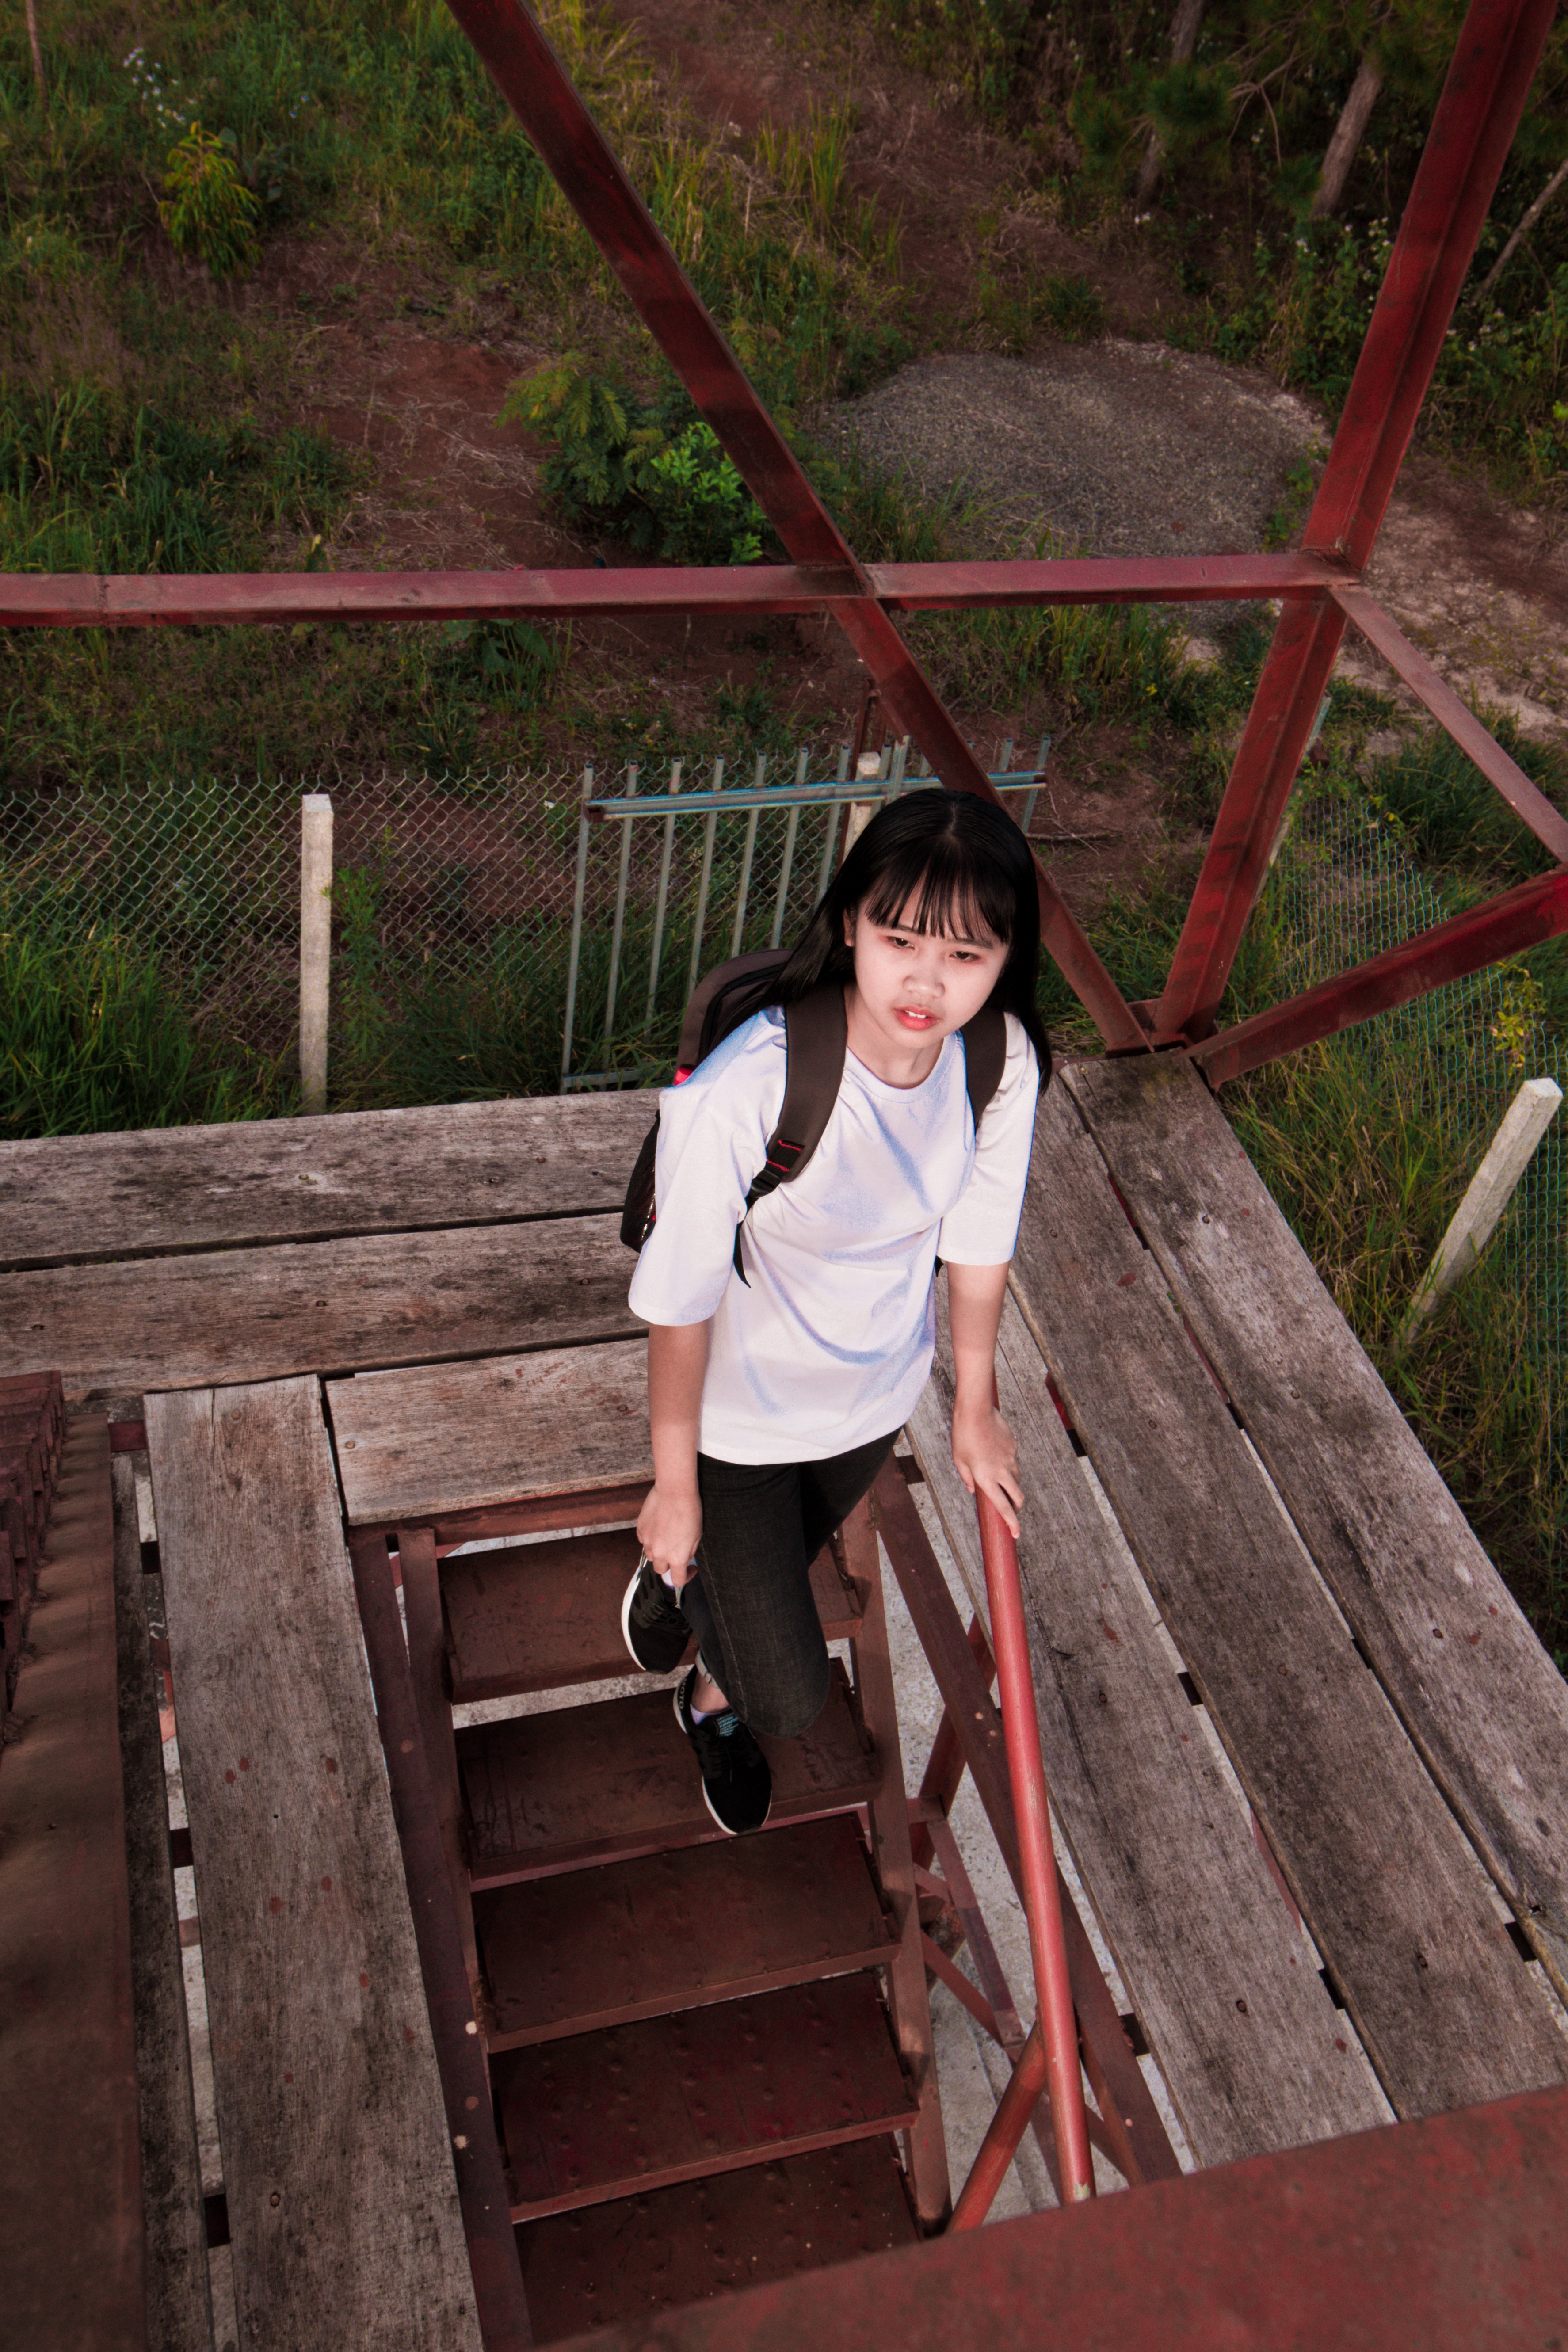
beauty, leg, photography, bridge, leisure, stairs, wood